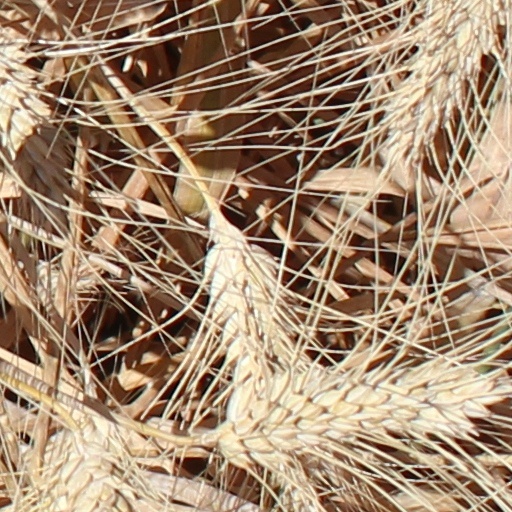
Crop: wheat